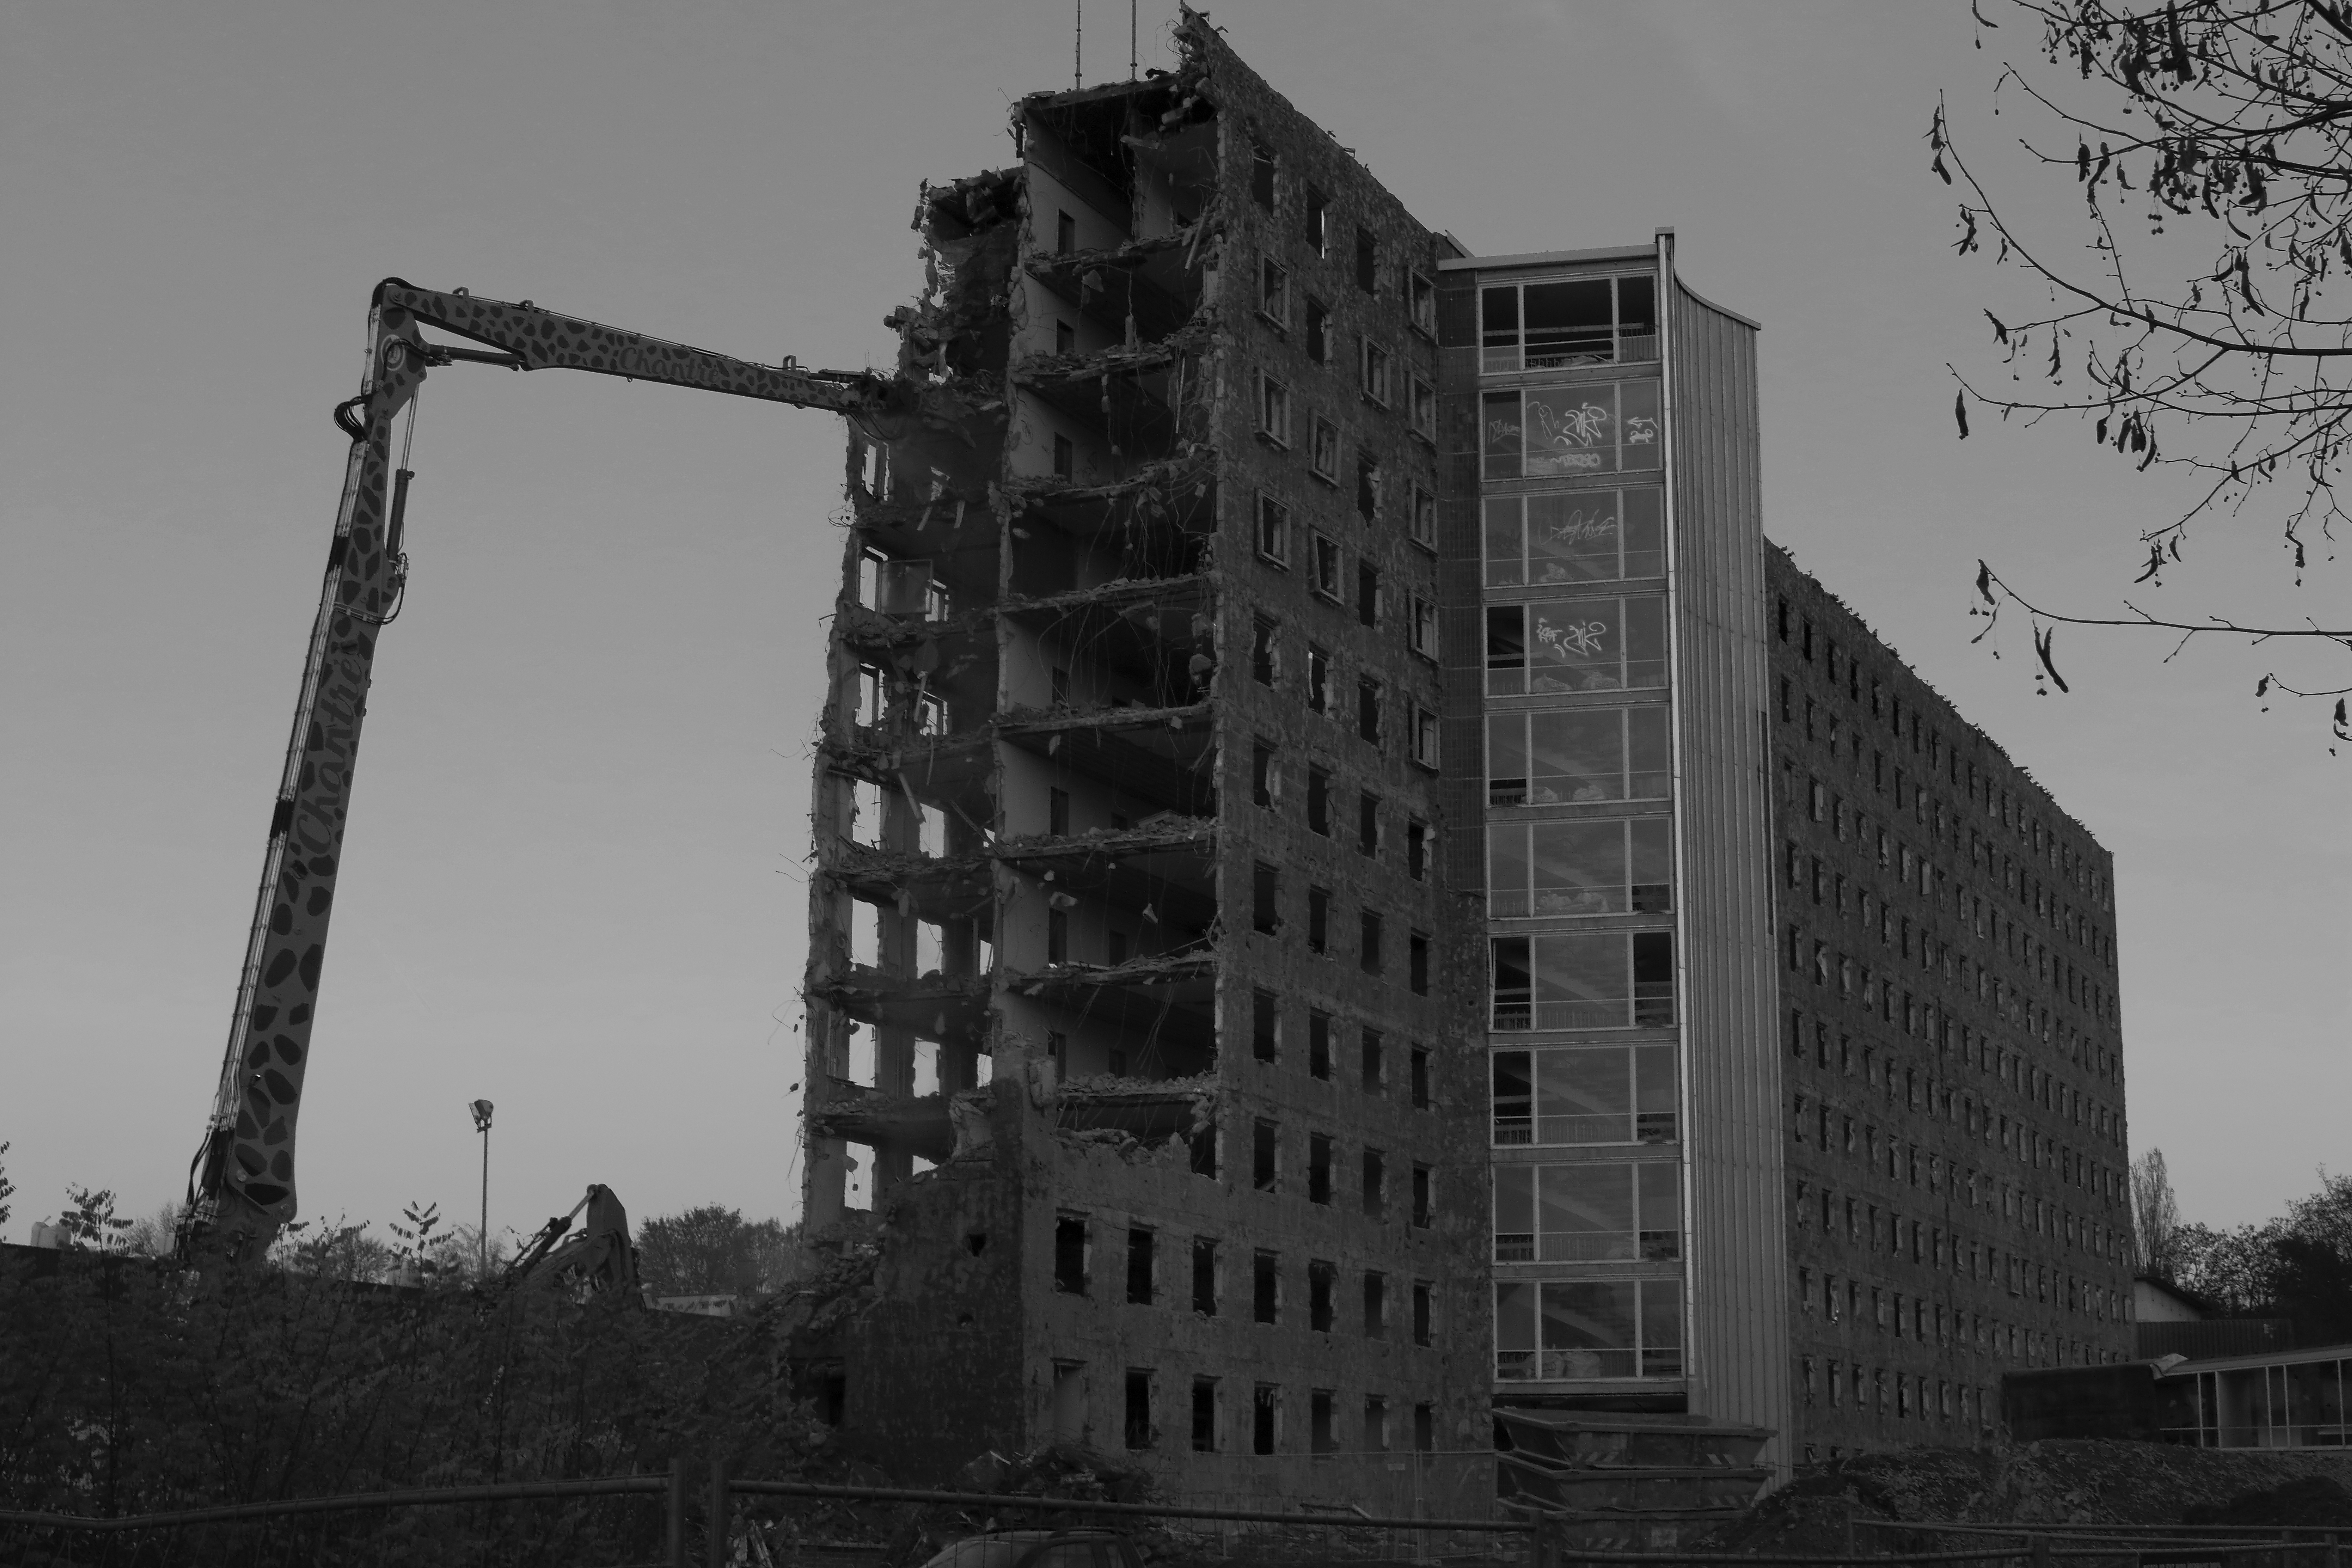
black and white, architecture, house, building, skyscraper, cityscape, downtown, tower, landmark, monochrome, tower block, bw, blackandwhite, blackwhite, germany, alemania, allemagne, sw, schwarzweiss, schwarzweis, ruine, frankfurtmain, frankfurtammain, frankfurtam, frankfurtamain, germania, hesse, hassia, hessen, frankfurt, schwarzweissfotografie, schwarzweisfotografie, abriss, oberfinazdirektion, geb ude, urban area, monochrome photography, residential area